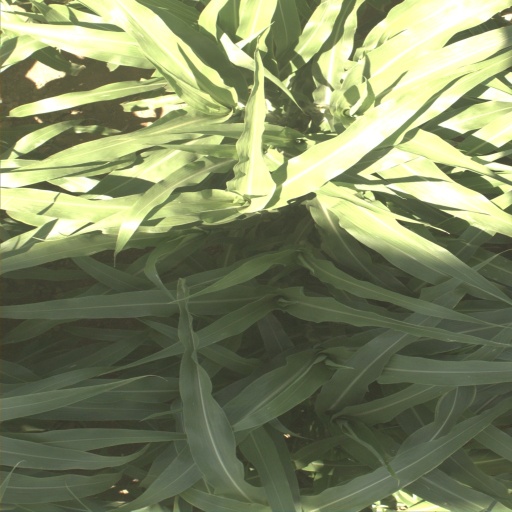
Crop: sorghum